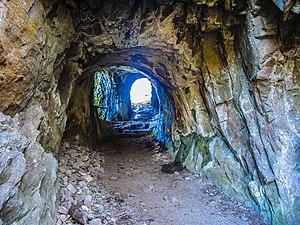
Schlossberg. Tunnel d'entrée dans le château. Kruth. Haut-Rhin.
Kruth est une commune française du Massif des Vosges située dans le département du Haut-Rhin, en région Grand Est.